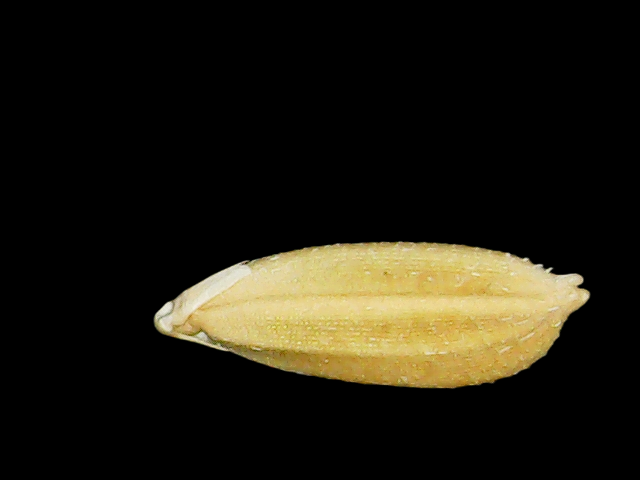
Rice variety: Bd95